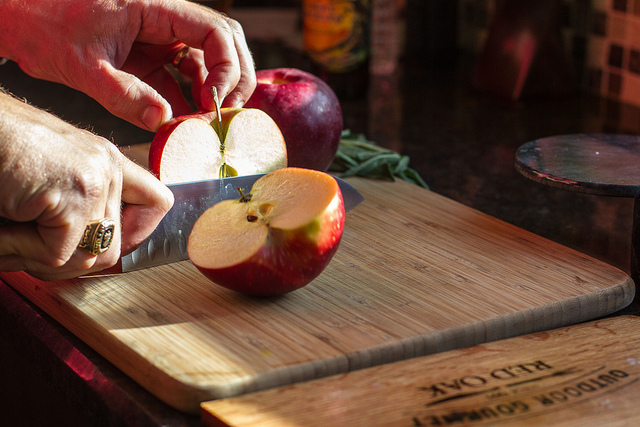
user: Given an image and a question. Answer the question in a short answer. Question: How many times has this apple been cut? Short Answer:
assistant: once